Mordechai Gur

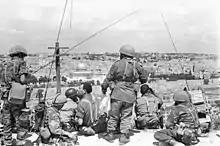
Mota Gur (on telephone, without helmet) with the Paratroopers on the Mount of Olives before entering the Old City of Jerusalem.

In 1966 Gur was appointed as the commander of the 55th Paratroopers Brigade (Reserve), which he led during the Six-Day War. Gur and his troops were part of the assault force which wrested Jerusalem from the Jordanians, and which were the first to visit the Western Wall and the Temple Mount. The pictures of paratroopers crying at the Wall and Gur's audio recording in the communication networks, "The Temple Mount is in our hands!" ("Har HaBayit BeYadeinu!"), became one of the most touching symbols of the war both to the Israeli public and those abroad.